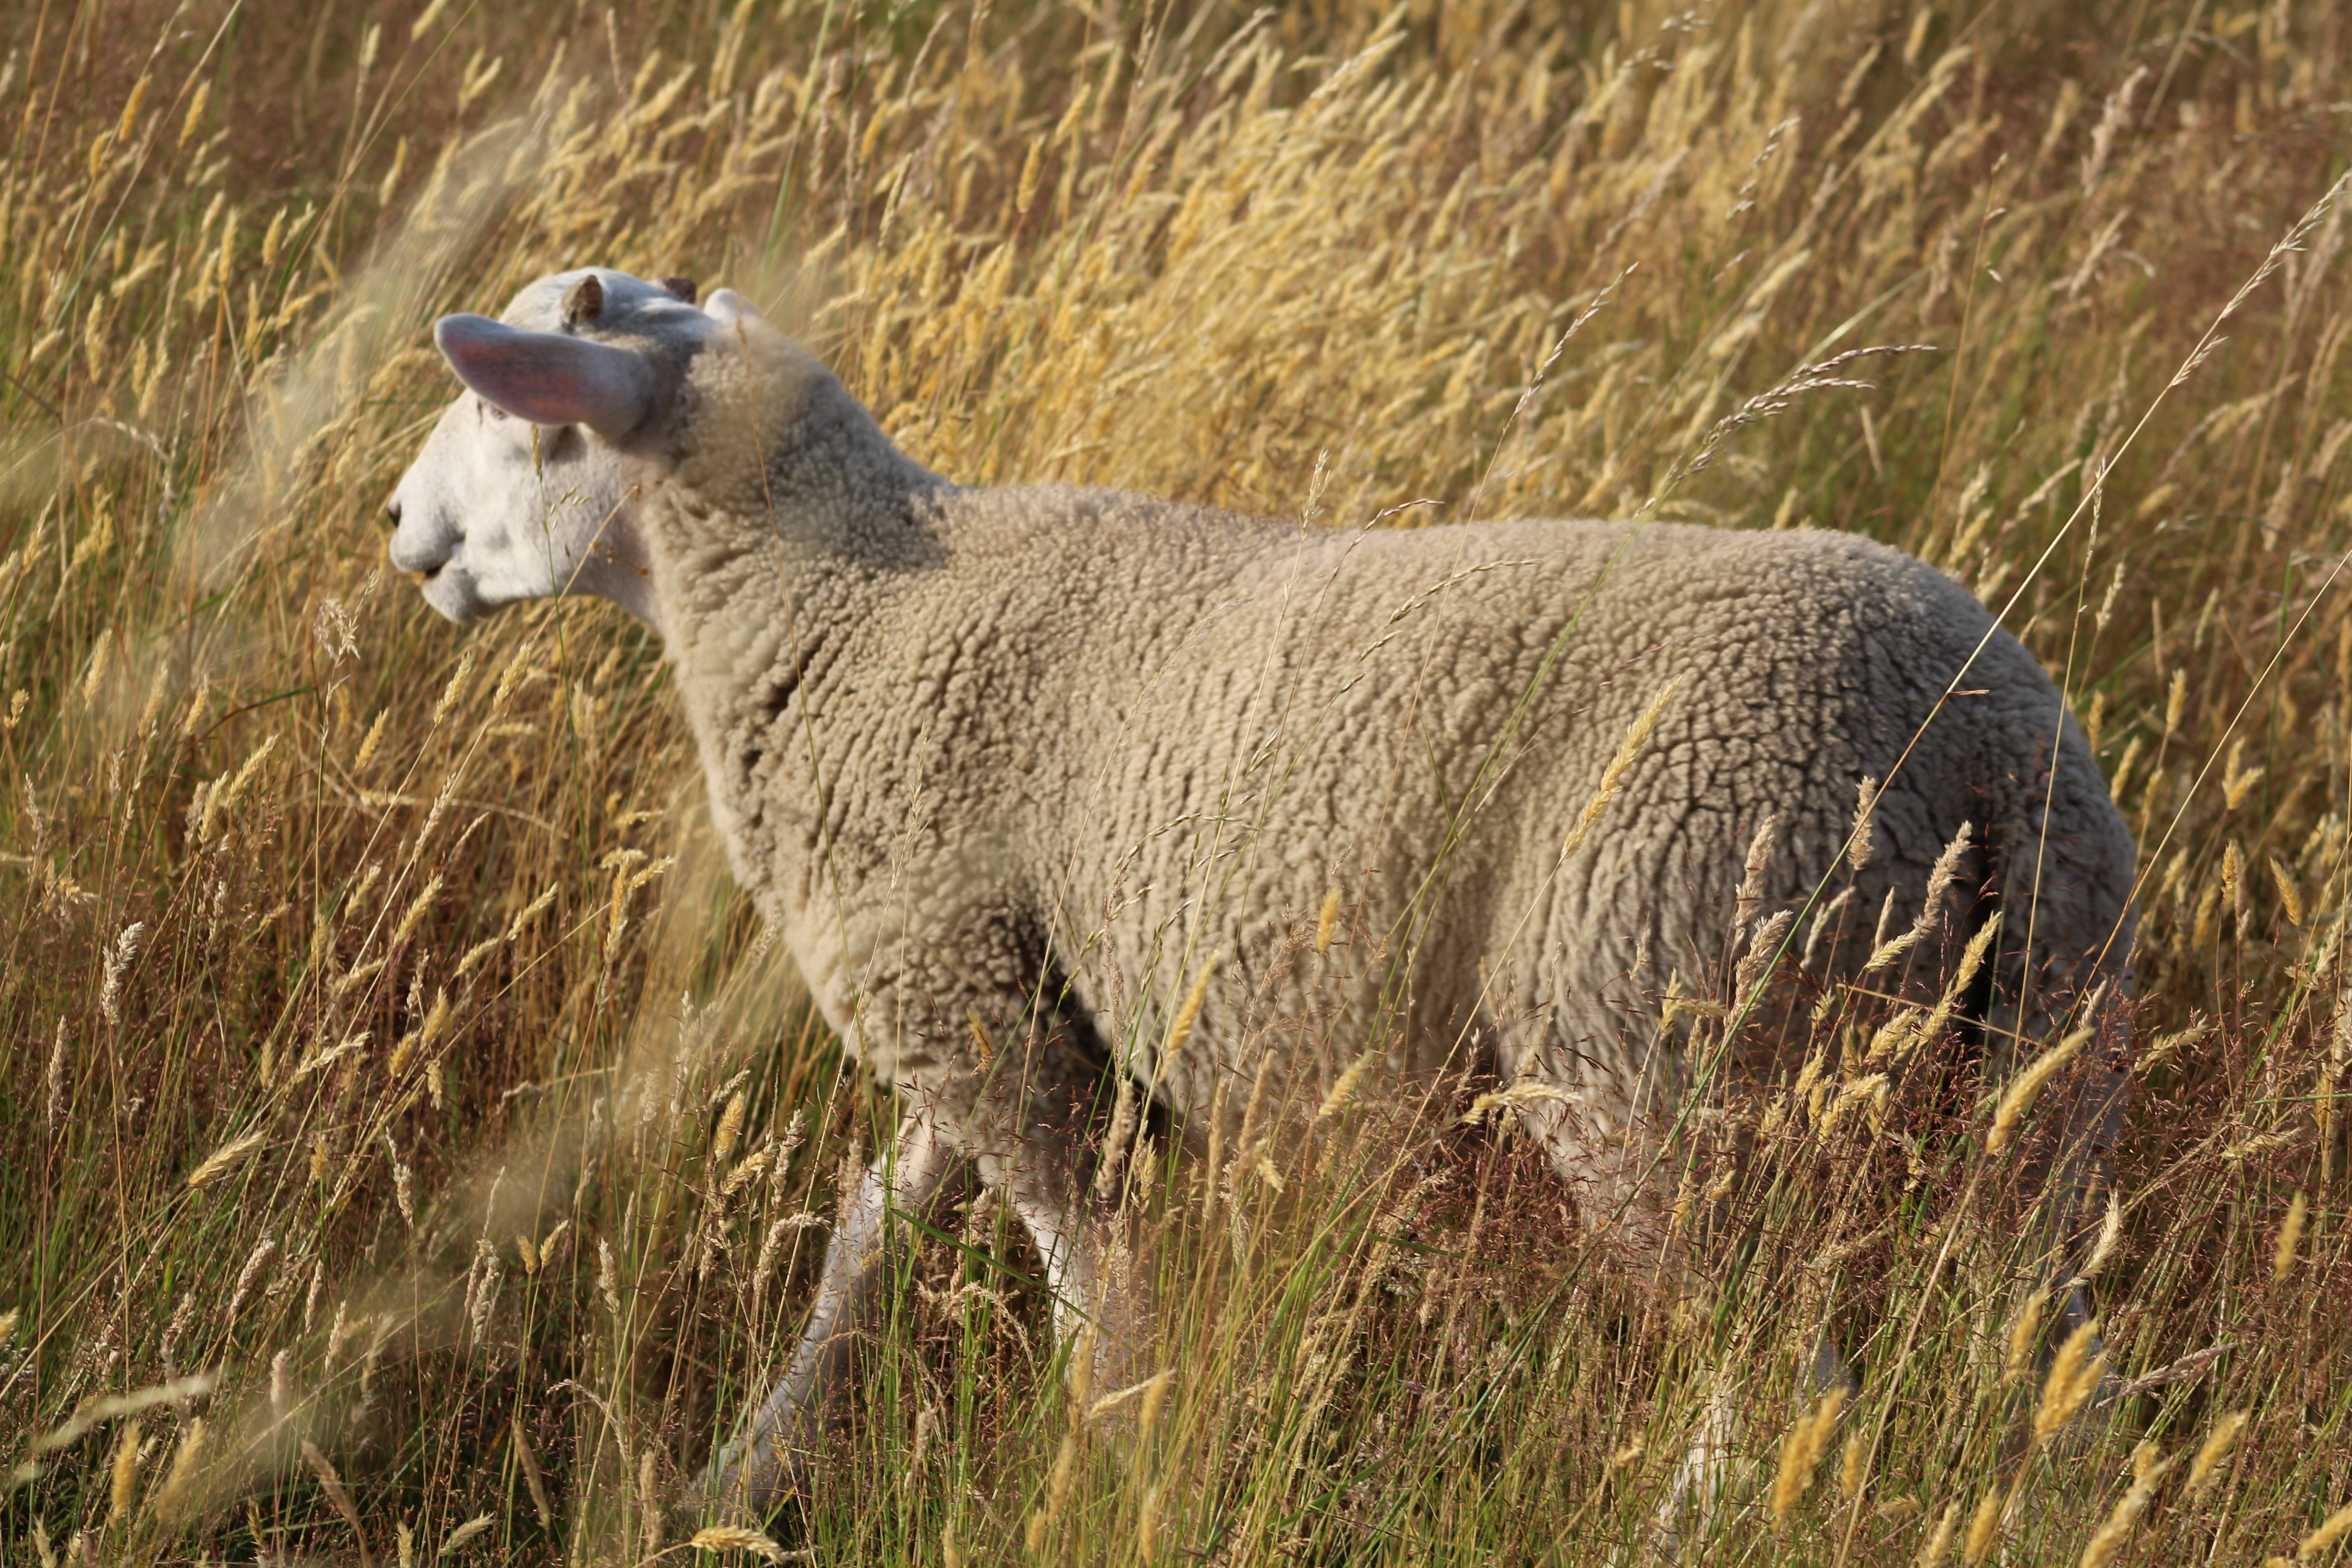
grass, prairie, wildlife, pasture, grazing, sheep, mammal, fauna, goats, vertebrate, sheeps, bighorn